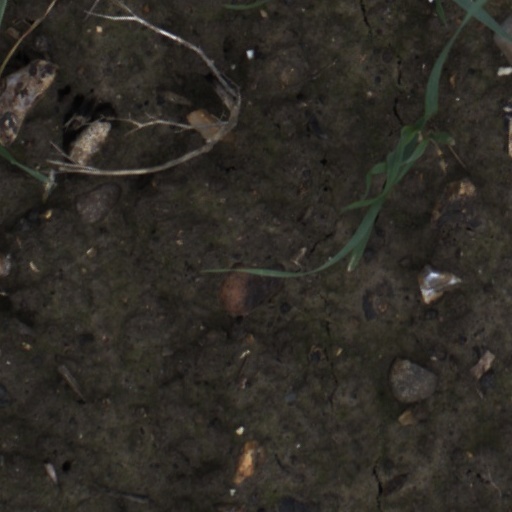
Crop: wheat